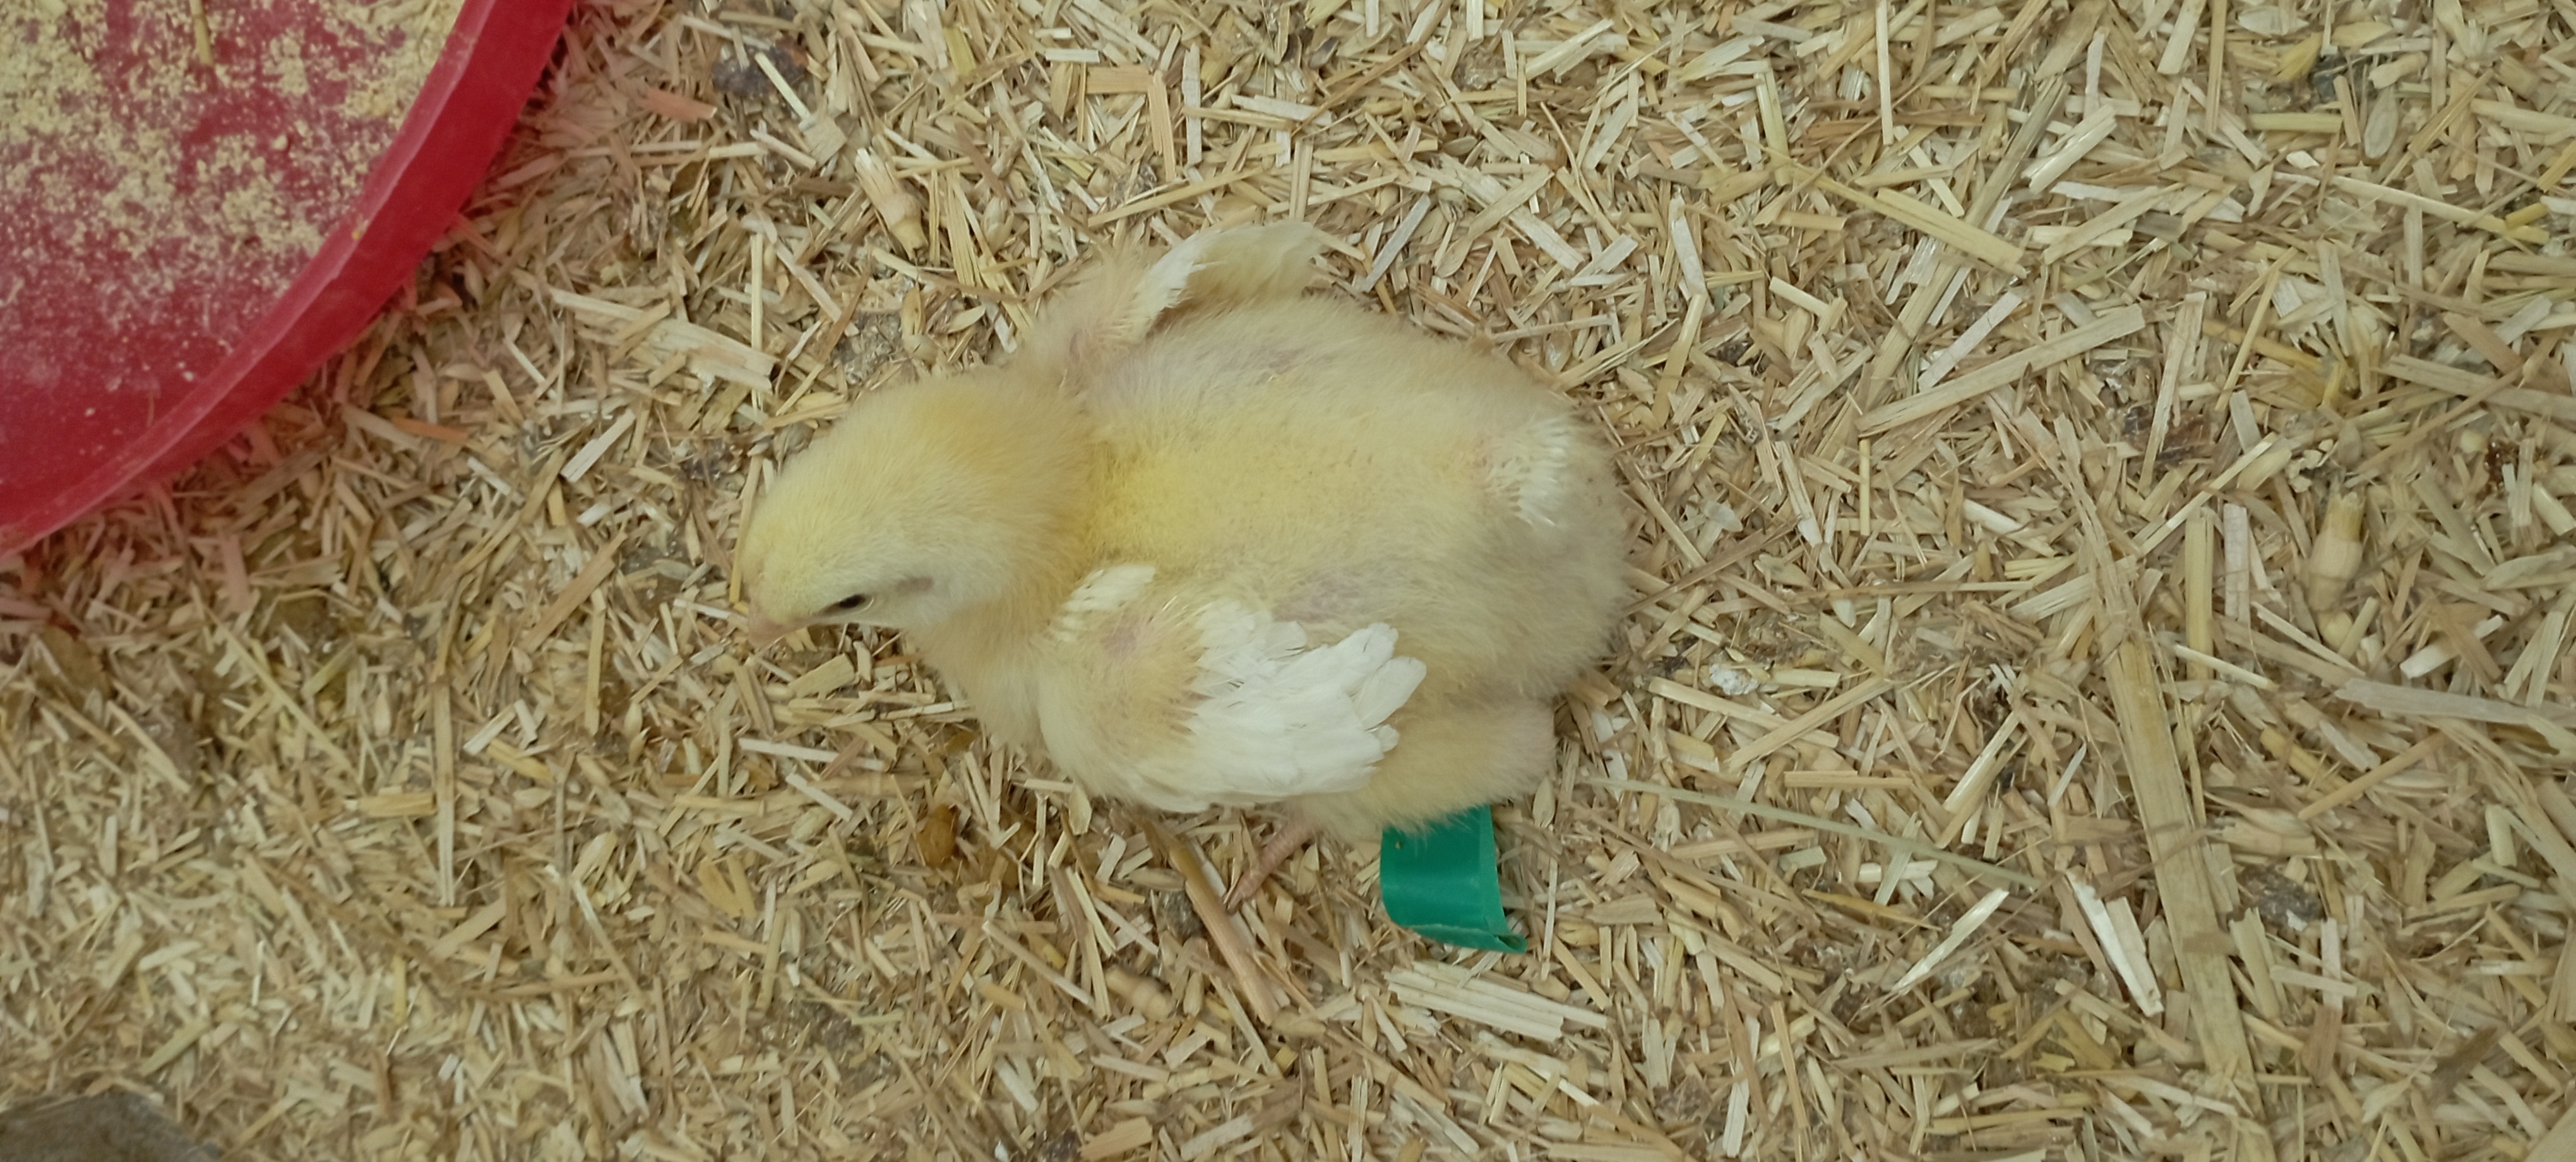
Weight: 223 g